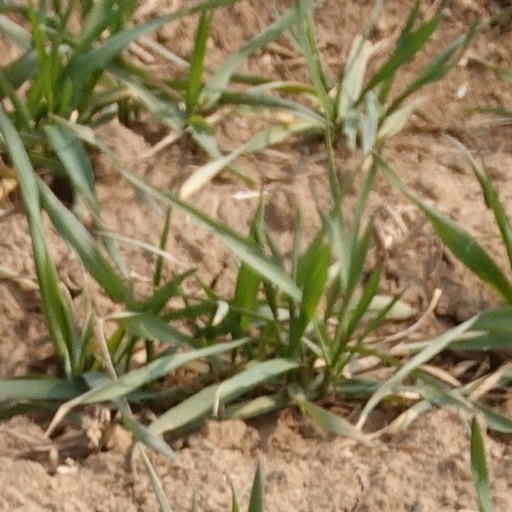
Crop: wheat